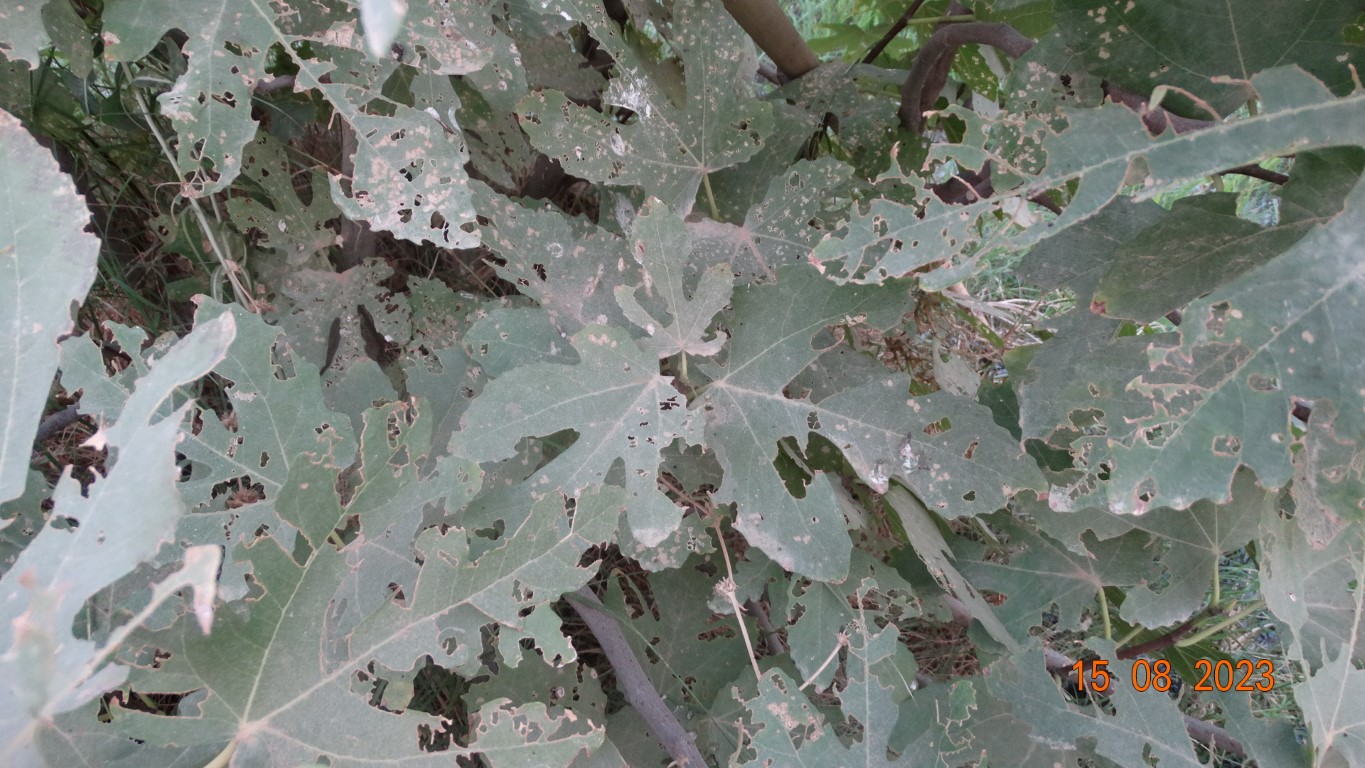
Label: infected